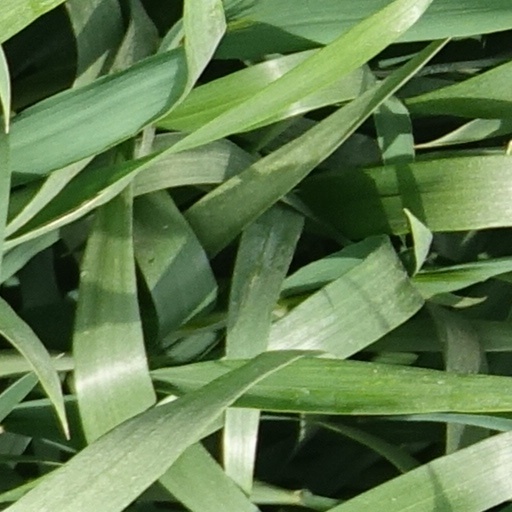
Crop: wheat